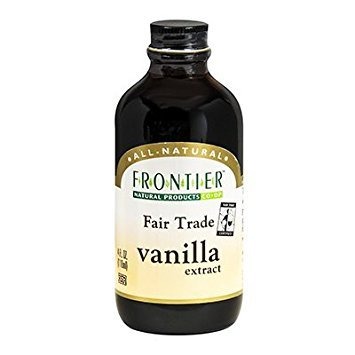
Item Name: Frontier Vanilla Extract Fair Trade Certified, 4-Ounce Bottle
Bullet Point 1: 4 Fluid Ounce Bottle
Bullet Point 2: Fair Trade, pure, aromatic vanilla extract—made with premium quality, organic ingredients
Bullet Point 3: All-Natural, Kosher, Fair Trade Certified
Bullet Point 4: Extra Rich and Creamy
Bullet Point 5: Frontier is a member owned co-op, responsible to people and planet
Value: 4.0
Unit: Fl Oz

Price: 13.48